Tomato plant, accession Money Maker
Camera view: vertical (180 deg); turntable rotation: 0 degrees
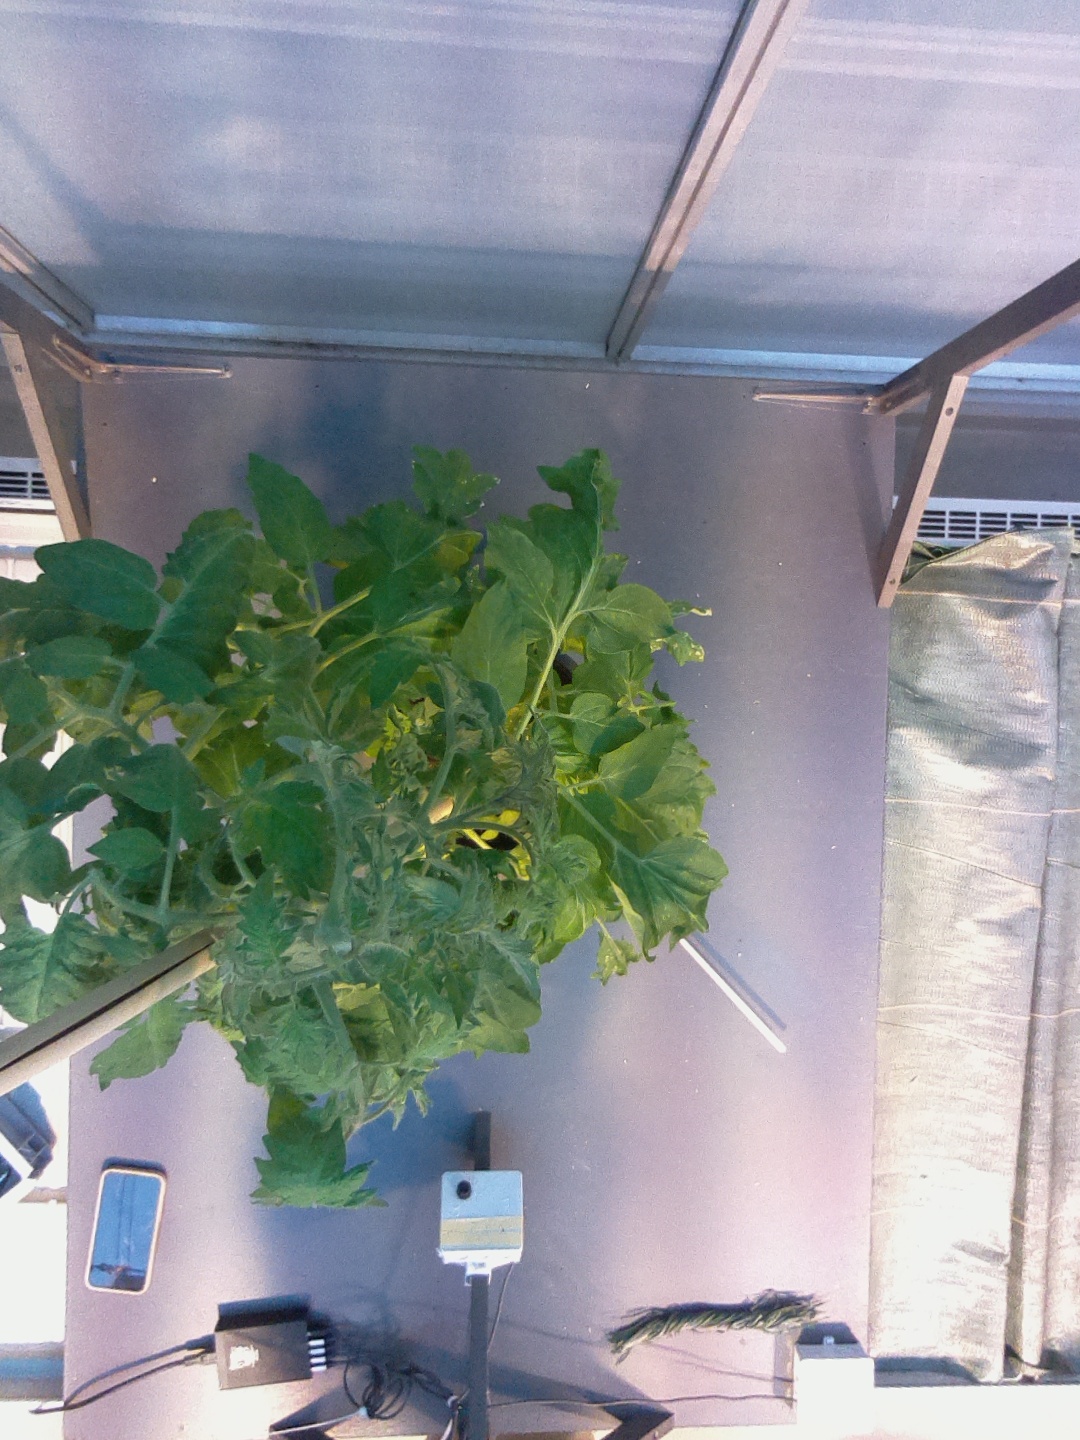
BBCH growth stage 66: Full flowering, 60%-70% of flowers open, more petals falling